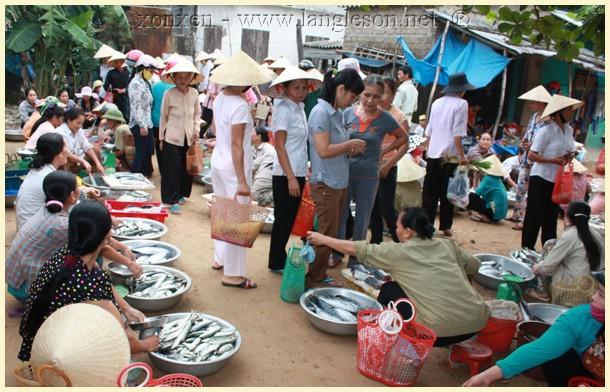
những người ngồi ở hai bên lối đi bán chủ yếu là cá tươi sống